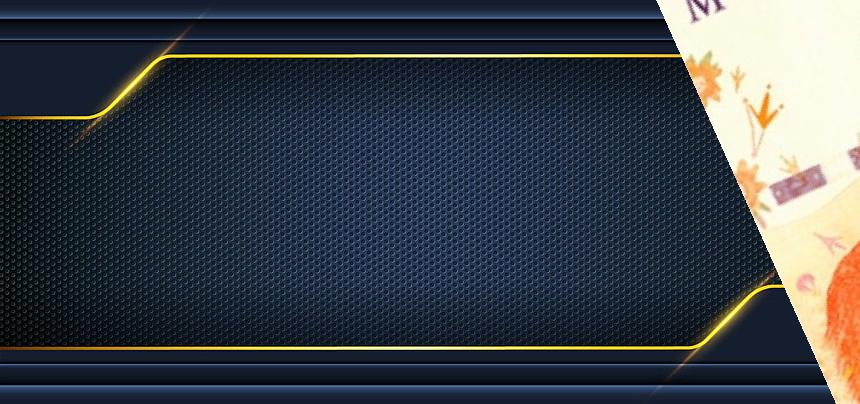
Denominación: 1000